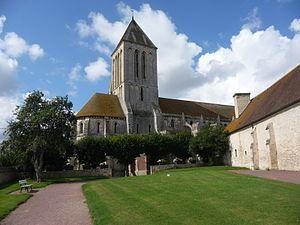
église du 12ème siècle extérieur